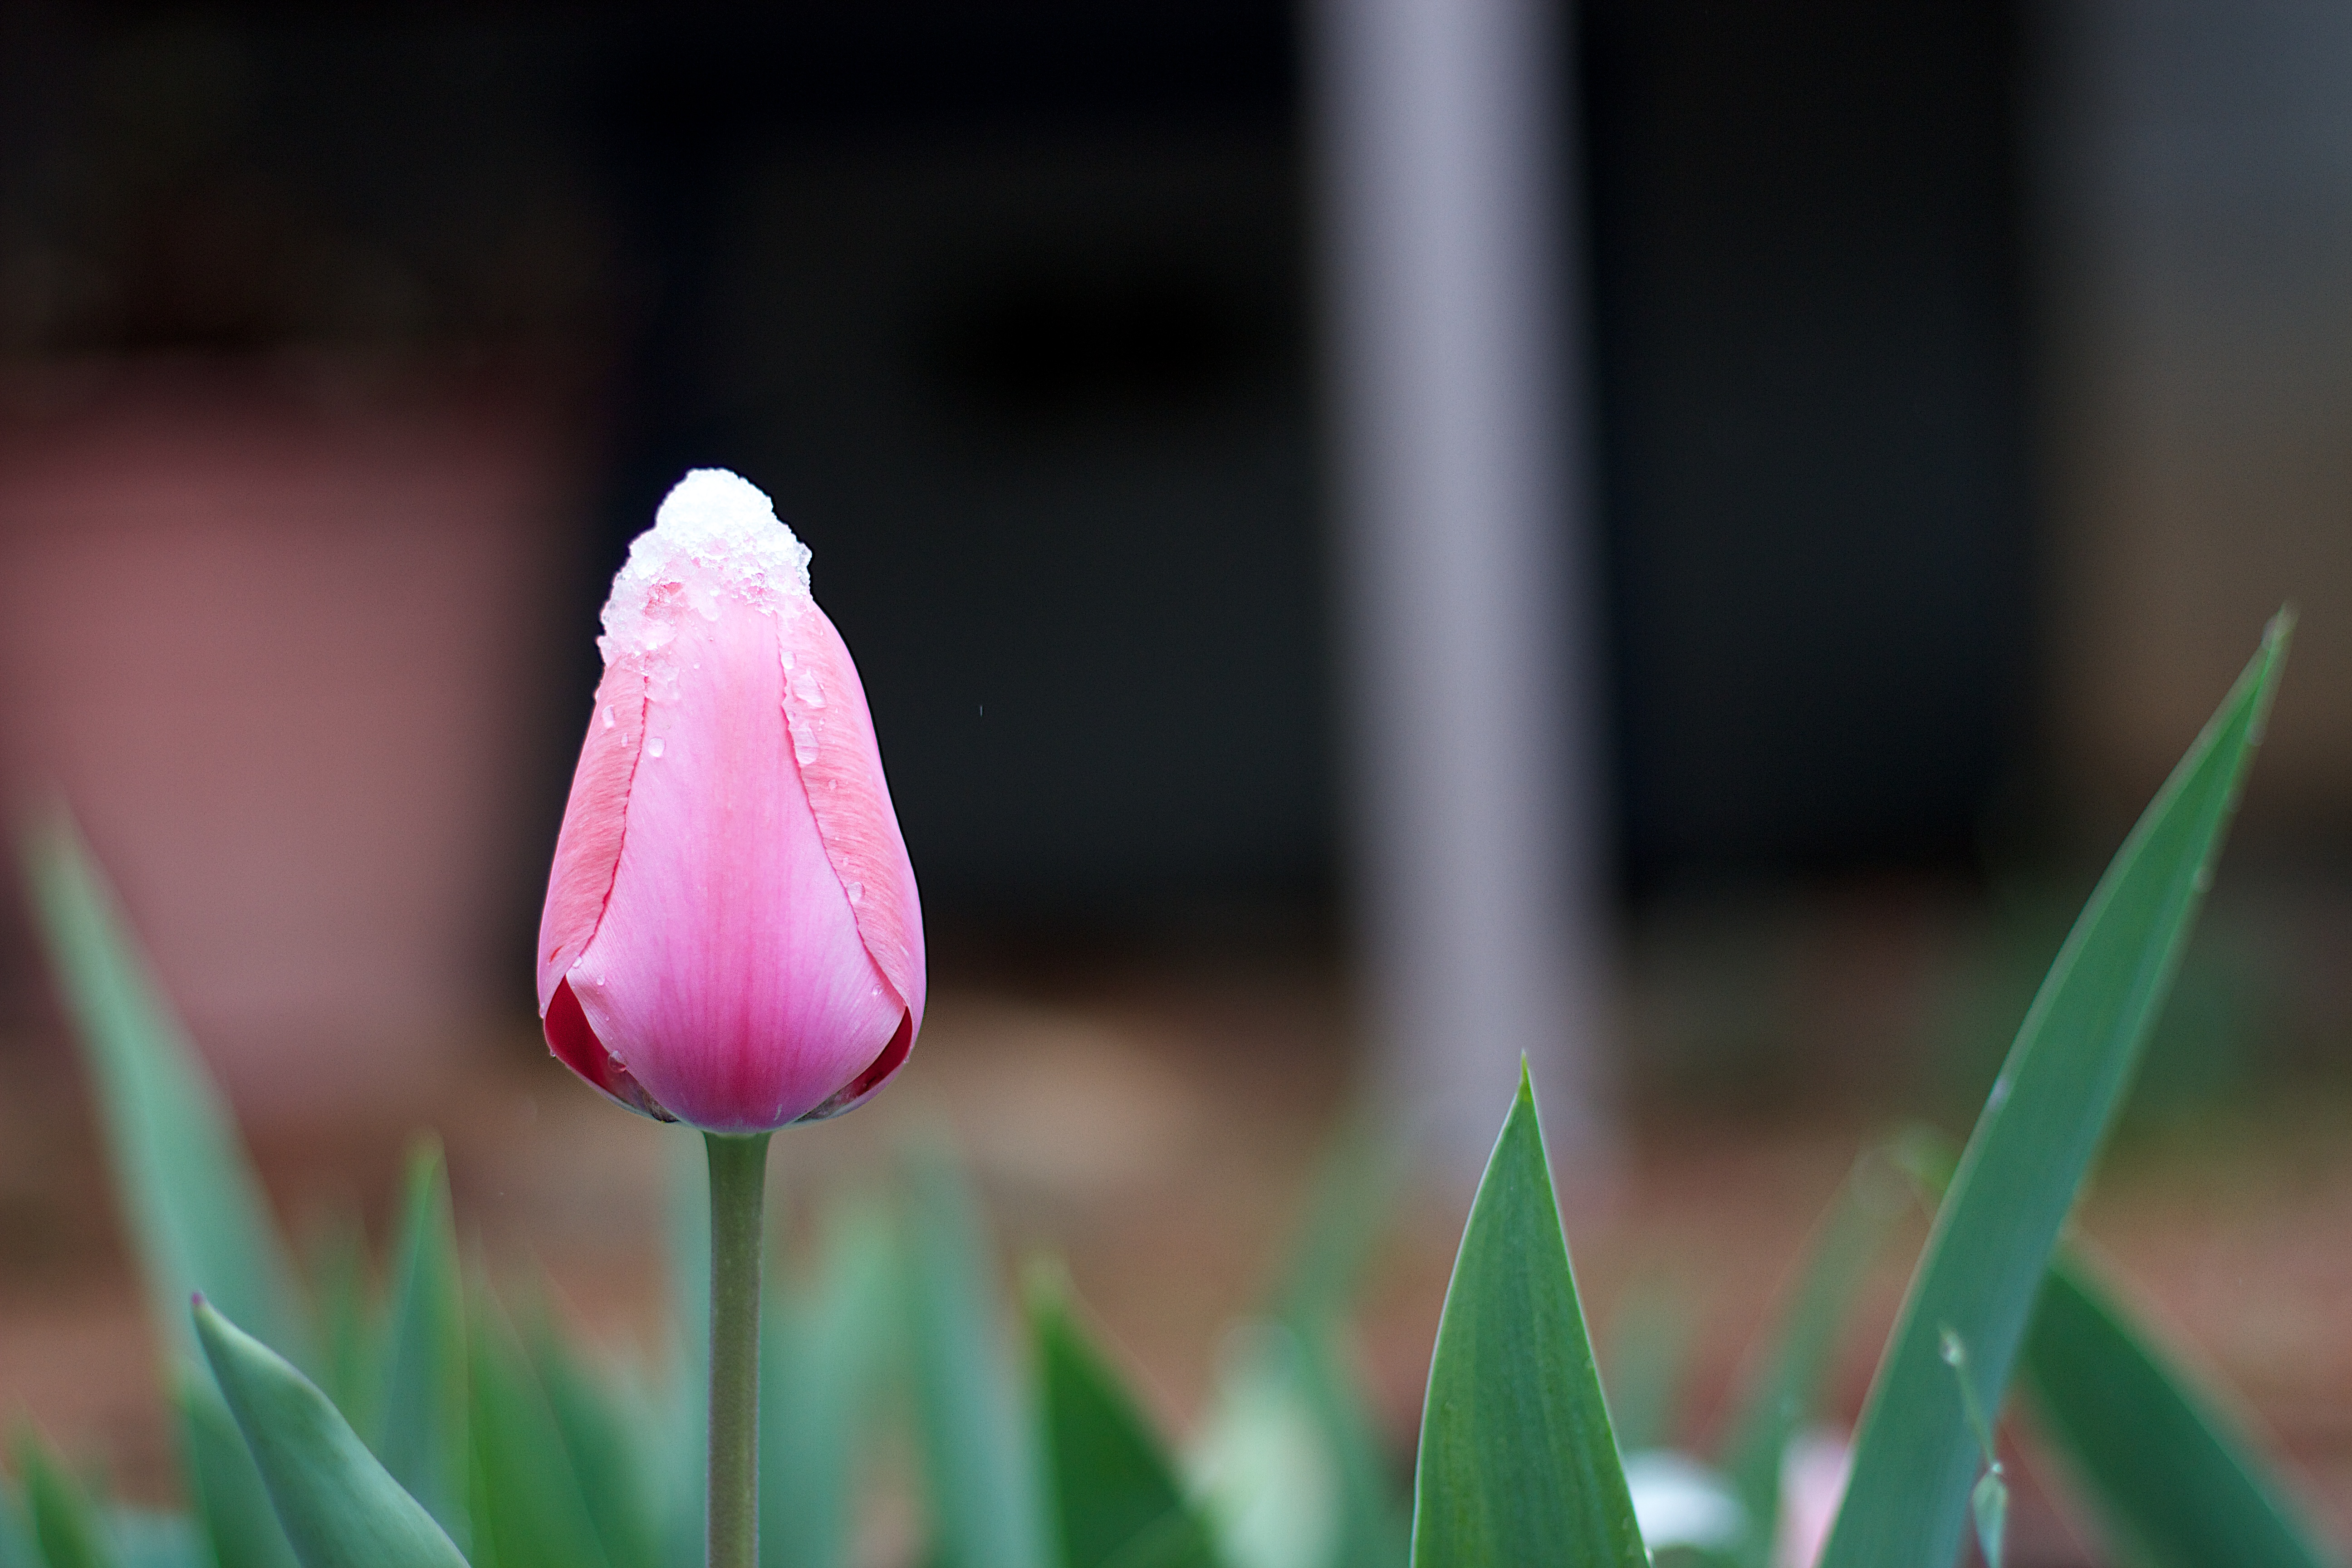
blossom, snow, plant, photography, flower, petal, tulip, green, flora, close up, bud, 2013365, macro photography, flowering plant, plant stem, land plant